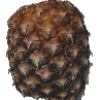
Label: pineapple